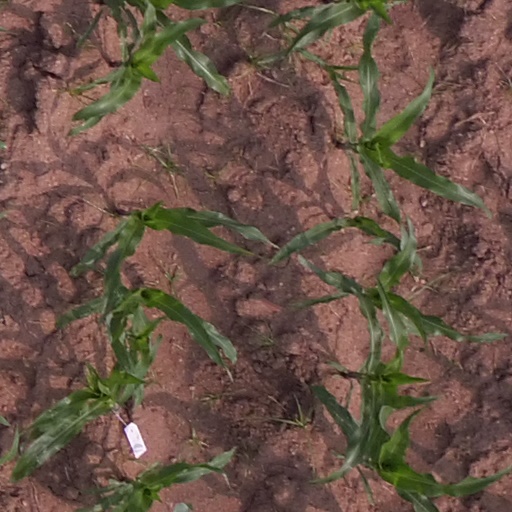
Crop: maize; corn